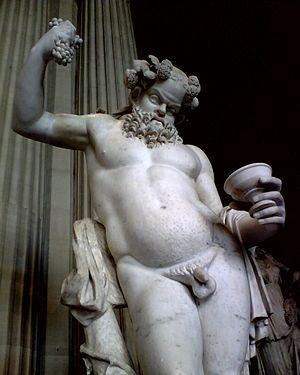
Silène ivre. Marbre de Paros, œuvre romaine du IIe siècle ap. J.-C. Peut-être inspiré du Satyre verseur de Praxitèle.